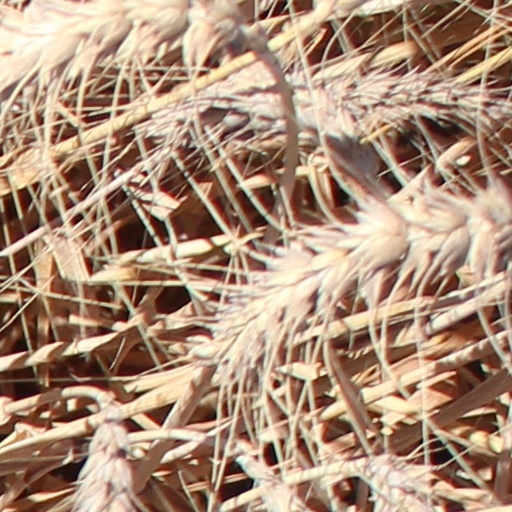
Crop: wheat